David Cone

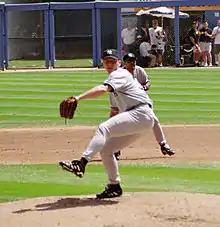
Cone pitching on July 29, 1999

He re-signed with the Yankees for the 1999 season for $8 million. He went 12–9 in 1999, pitching the sixteenth perfect game in baseball history on July 18 against the Montreal Expos. It was the last no-hitter by a Yankee until 2021, and also the first in a regular season interleague perfect game. Making the game even more remarkable was that it was "Yogi Berra Day" at Yankee Stadium. After a long feud with owner George Steinbrenner, Berra agreed to return to the stadium that day. Yogi caught the ceremonial first pitch from Don Larsen, who threw a perfect game for the Yankees in the 1956 World Series; that game had been caught by Yogi Berra. Larsen could be seen smiling in the press box after the final out of Cone's perfect game was recorded. After the game, Cone was met at his clubhouse locker by Larsen and Berra, who together wrapped him in a bear hug.